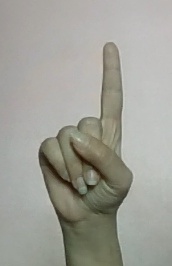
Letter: bb